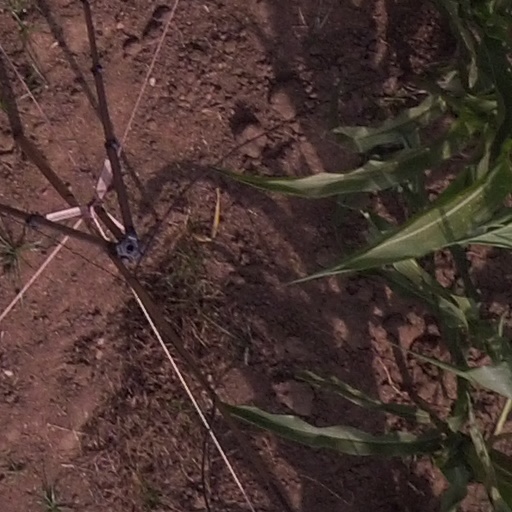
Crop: maize; corn